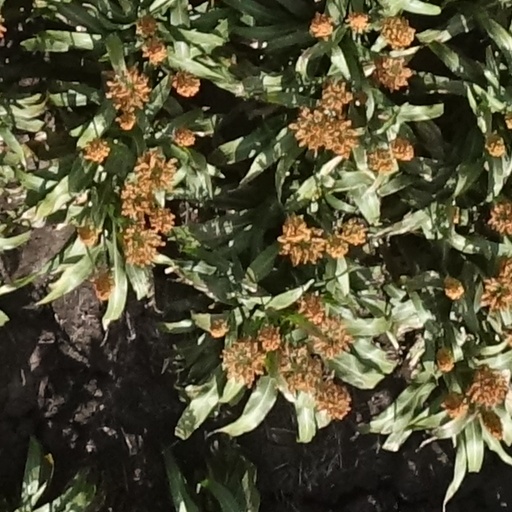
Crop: sorghum